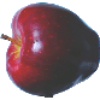
Label: red_delicious_apple